Arthur Banks Skinner

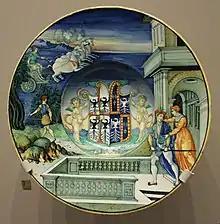
Nicola da Urbino, maiolica, 1524 Salting bequest Victoria & Albert Museum

He was Director of the Art Museum division of the Victoria and Albert Museum from 1905 to 1908. He was appointed Keeper Department of Architecture and Sculpture in 1909.